Leon Kristopher Smith

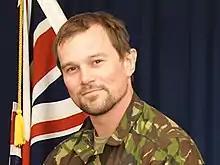
Lance Corporal Leon Smith

Leon Kristopher Smith, (24 July 1978 – 28 September 2011) was a New Zealand Army soldier who was posthumously awarded the New Zealand Gallantry Decoration and the Charles Upham Bravery Award for his actions when attempting to resuscitate a mortally wounded colleague, while responding to an insurgent attack on the British Council Offices in Kabul, Afghanistan in 2011. Smith, who was a member of the New Zealand Special Air Service, was himself mortally wounded during a later operation in Afghanistan.